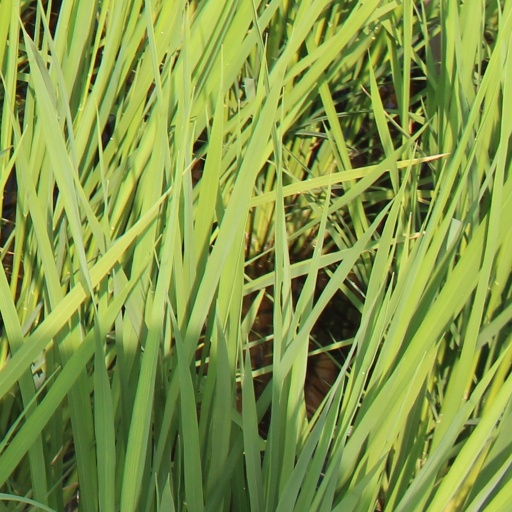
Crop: rice